Describe the emotion expressed in this image:  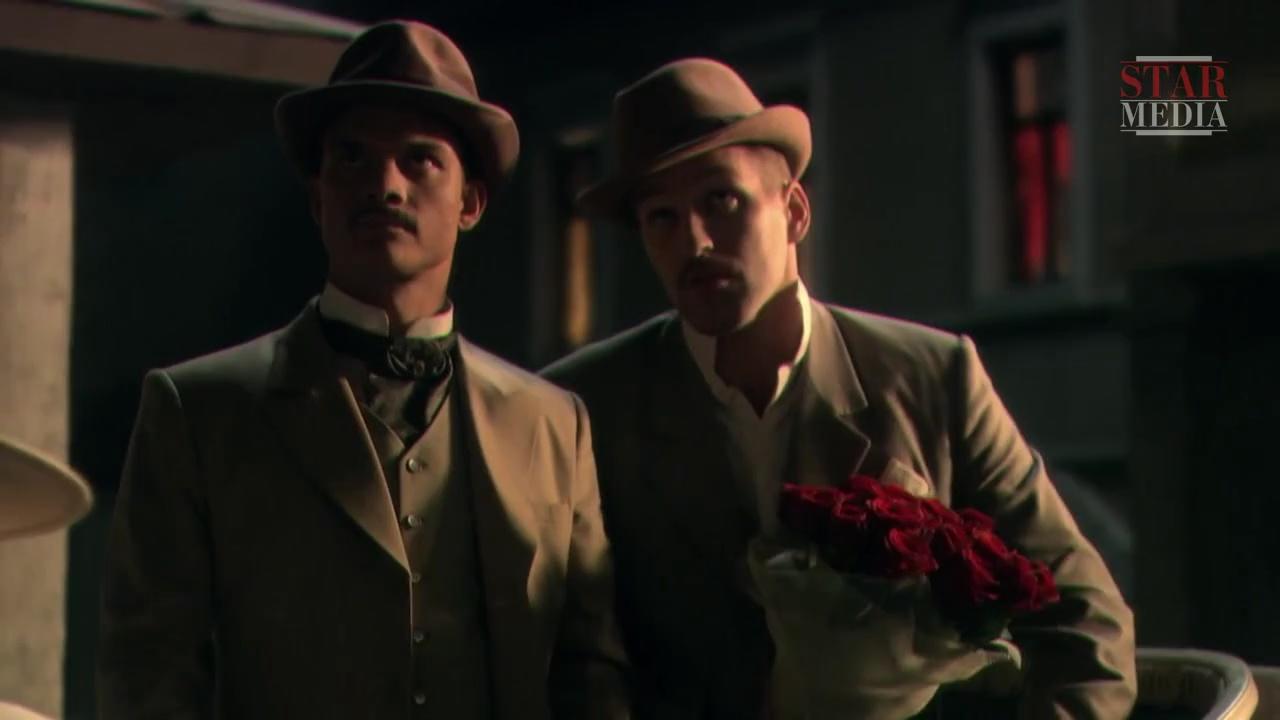
This person displays Fear, valence and arousal with low intensity.